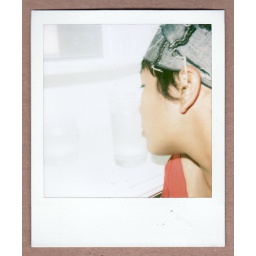
...this was after a long night, the only thing in the fridge was a glass of water (parents' hotel room)